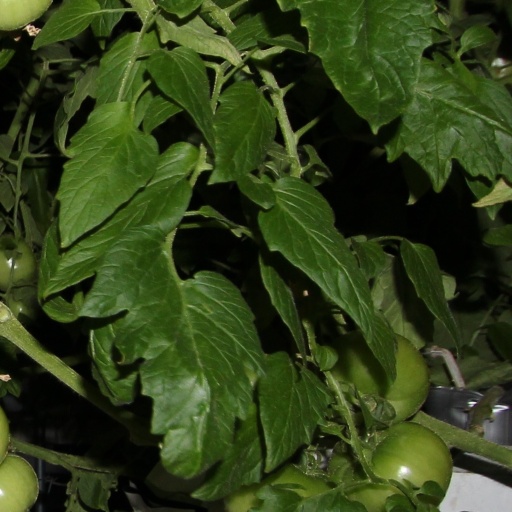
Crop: tomato